Question: Please indicate a possible affordance area of the knife that can be used for cutting
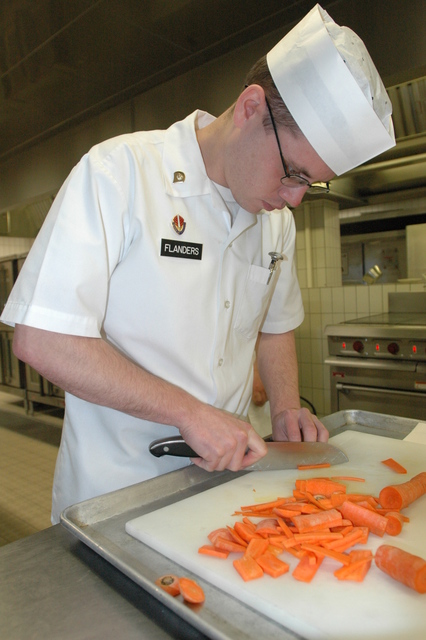
Answer: [242.12, 438.108, 347.676, 473.108]